Collenberg

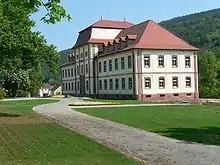
"Schloss Fechenbach" after restoration work in 2007

On the other side of the Main runs "Staatsstraße" (State Road) 2310, which is linked in Kirschfurt with Collenberg's main road. This road leads east along the right bank of the Main to Hasloch.